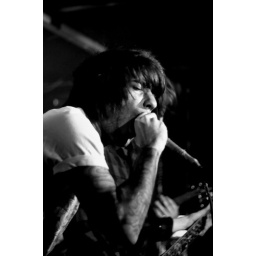
newquay boys envy the fallen opening up the wisdom in chains show at the white rabbit in plymouth